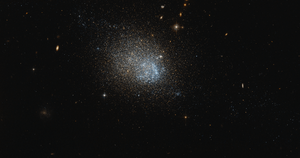
NGC 3741 est une galaxie irrégulière de type magellanique. Elle est située dans la constellation de la Grande Ourse à environ 10 millions d'années-lumière de la Voie lactée. NGC 3741 a été découvert par l'astronome britannique John Herschel en 1828.